Question: Please indicate a possible affordance area of the hold_book that can be used for holding
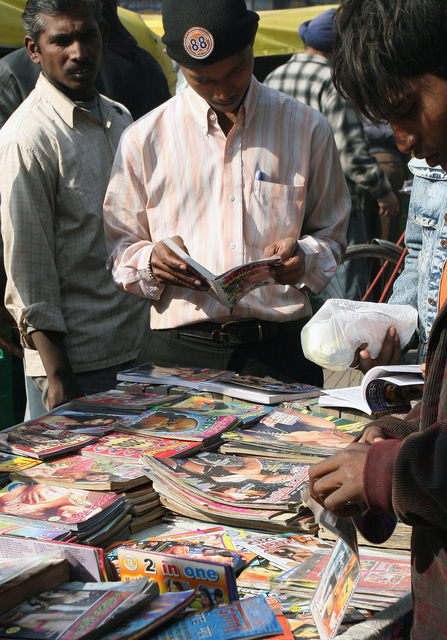
Answer: [161.044, 227.368, 299.991, 308.772]